Charles Reynolds (cleric)

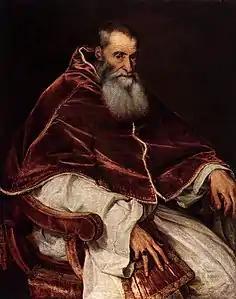
Pope Paul III

Reynolds issued a stinging rebuke to pope Paul III for not condemning the heretical and schismatic behaviour of King Henry. He said he represented the Earl of Kildare, the other great nobles of Ireland, and their allies in England. He argued against Henry's ecclesiastical policy in general, rather than simply referring to the Irish political and ecclesiastical grievances. The pope, he said, was negligent for allowing so many souls to be lost by dallying over Henry's matrimonial question. If he had already passed the sentence of excommunication earned by Henry, the English would willingly arise in rebellion and secure its execution. In support of his presentation, Reynolds shared printed propaganda pamphlets published by the King, and a copy of Pope Innocent III's grant to John, King of England supporting the notion Ireland was a papal fiefdom subject to Rome's authority. Reynolds also requested absolution for his master, Silken Thomas, in failing to prevent Archbishop Alen from being murdered. He alleged Alen had promoted the heretical policy of the English crown and plotted murder upon the Earls of Kildare.